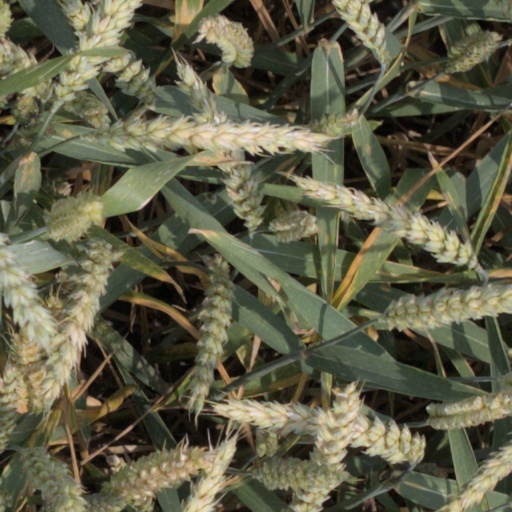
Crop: wheat